Gärde

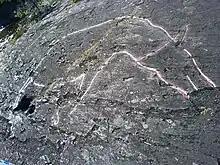
Petroglyphs at Gärdesån in Offerdal, Jämtland

Gärde is a locality in the north of Offerdal in the historical province Jämtland in the middle of Sweden. Gärde is situated in Krokom Municipality, 70 kilometres northwest of Östersund, the capital of Jämtland. Gärde is a traditional village in a genuine agricultural area with a long history. The name of the village has been known since 1553.